1984 Sandown 1000

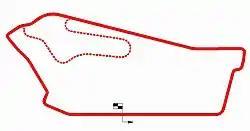
Layout of the Sandown Raceway international circuit (1984-1998)

The 1984 Sandown 1000 was an endurance motor race staged at the Sandown Raceway in Victoria, Australia on 2 December 1984. It was the eleventh and final round of the 1984 FIA World Endurance Championship and was the first FIA World Championship race to be held in Australia. It was to be the first of a three-year contract to race at Sandown, though the final two years would be cancelled.